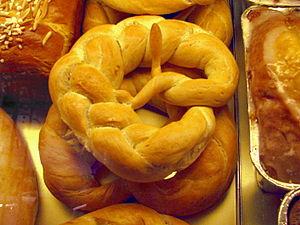
Un colac est une viennoiserie typique de la cuisine roumaine et moldave qui se présente sous la forme de petite brioche de formes différentes comme des tresses, des cercles, des croix ou des oiseaux. Les colaci sont consommés surtout durant la période de Noël. On en offre traditionnellement aux enfants qui chantent des colindes.